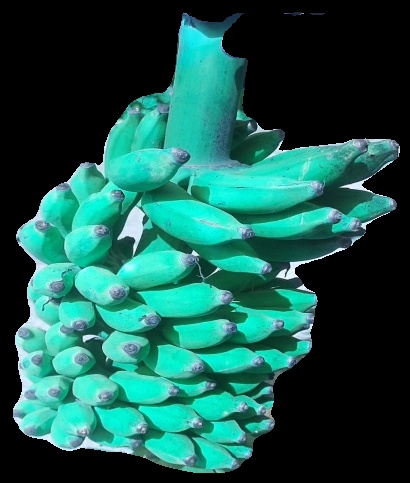
Variety: elakki-bale
Grade: grade3